Berlin iron jewellery

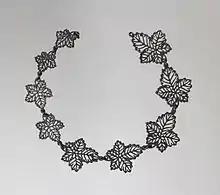
Cast-iron necklace. Held at the Birmingham Museum of Art.

At first the style of the designs, especially during the Napoleonic period, was Neo-Classical, incorporating plenty of fretwork and moulded replicas of cameos.